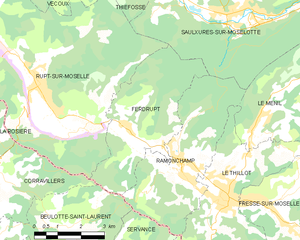
Carte des communes françaises Ferdrupt
Ferdrupt est une commune française située dans le département des Vosges, en région Grand Est.